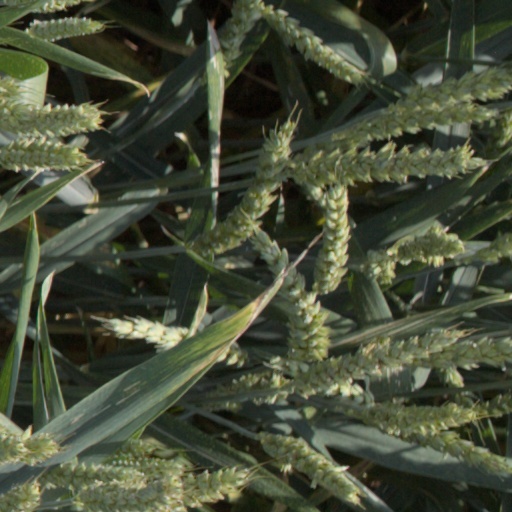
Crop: wheat